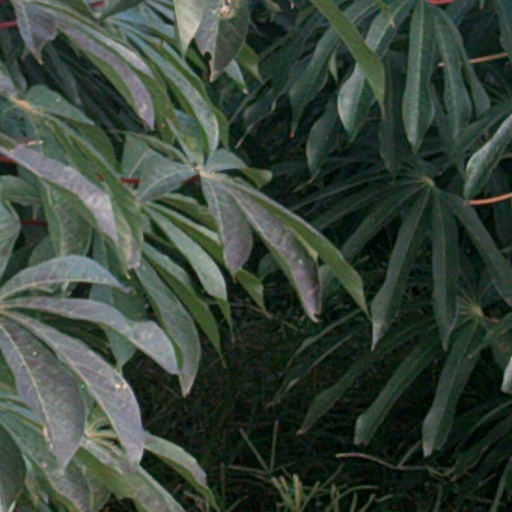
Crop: cassava